Danica Taylor

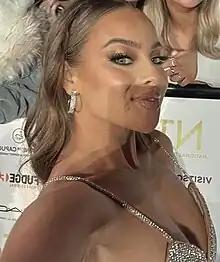
Taylor in 2022

Danica Taylor (born 13 April 2001) is an English television personality. After working as a dancer, she rose to prominence when she was cast on the eighth series of the ITV2 dating series "Love Island". Since her exit, she has performed on "Britain Get Singing".